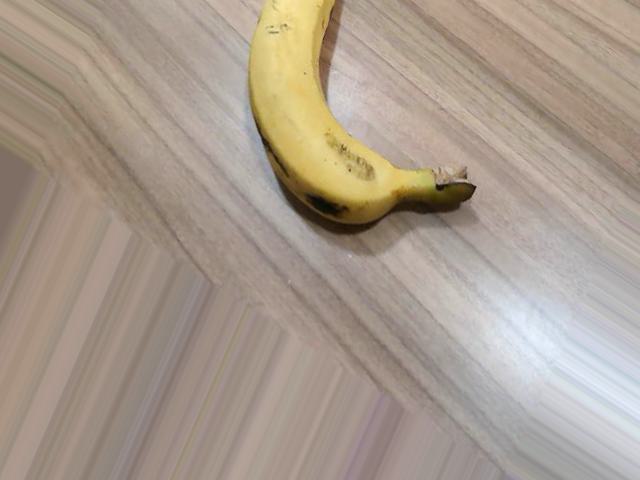
Label: Ripe_Banana